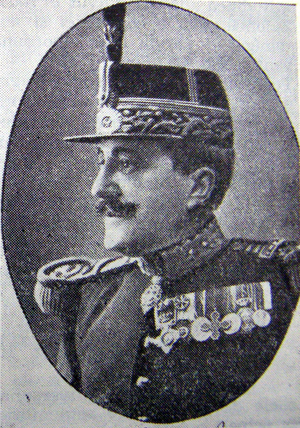
Mihail Aslan, né le 10 août 1857 à Onești, mort en 1936 à Bucarest, est un général de division roumain de la Première Guerre mondiale.